King George V-class battleship (1939)

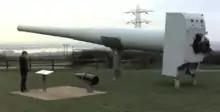
British 14-inch naval gun as used on "King George V"-class battleships. This example, never installed, is now on display at the Royal Armoury Fort Nelson, Hampshire, UK

The "King George V" and the four other ships of the class as built carried ten BL 14 inch Mk VII naval guns, in two quadruple turrets fore and aft and a single twin turret behind and above the fore turret. There was debate within the Admiralty over the choice of gun calibre. There was a routine debate in the Admiralty over gun size, armour, speed, torpedo protection and AA firepower and the correct ratio between these attributes for the "King George V" battleships; other European powers preferred 15-inch and the U.S. 16-inch main guns. The Admiralty chose a ship with high speed, enhanced protection, heavy AA and ten 14-inch guns. The Admiralty controller wrote that a change to 15-inch guns would entail an 18-month delay (which would have meant no new RN battleships until 1942). Stephen Roskill noted that the London Naval Treaty stipulated a 14-inch maximum gun size, with an opt out clause, which Britain was very reluctant to exercise, since the Admiralty was hoping to persuade the other naval powers to stick to 14-inch guns, though there was little or no debate within Parliament. The Admiralty studied vessels armed with a variety of main armaments including nine guns in three turrets, two forward and one aft. While this was well within the capability of British shipyards, the design was quickly rejected as they felt compelled to adhere to the Second London Naval Treaty of 1936 and there was a serious shortage of skilled technicians and ordnance designers, along with compelling pressures to reduce weight.